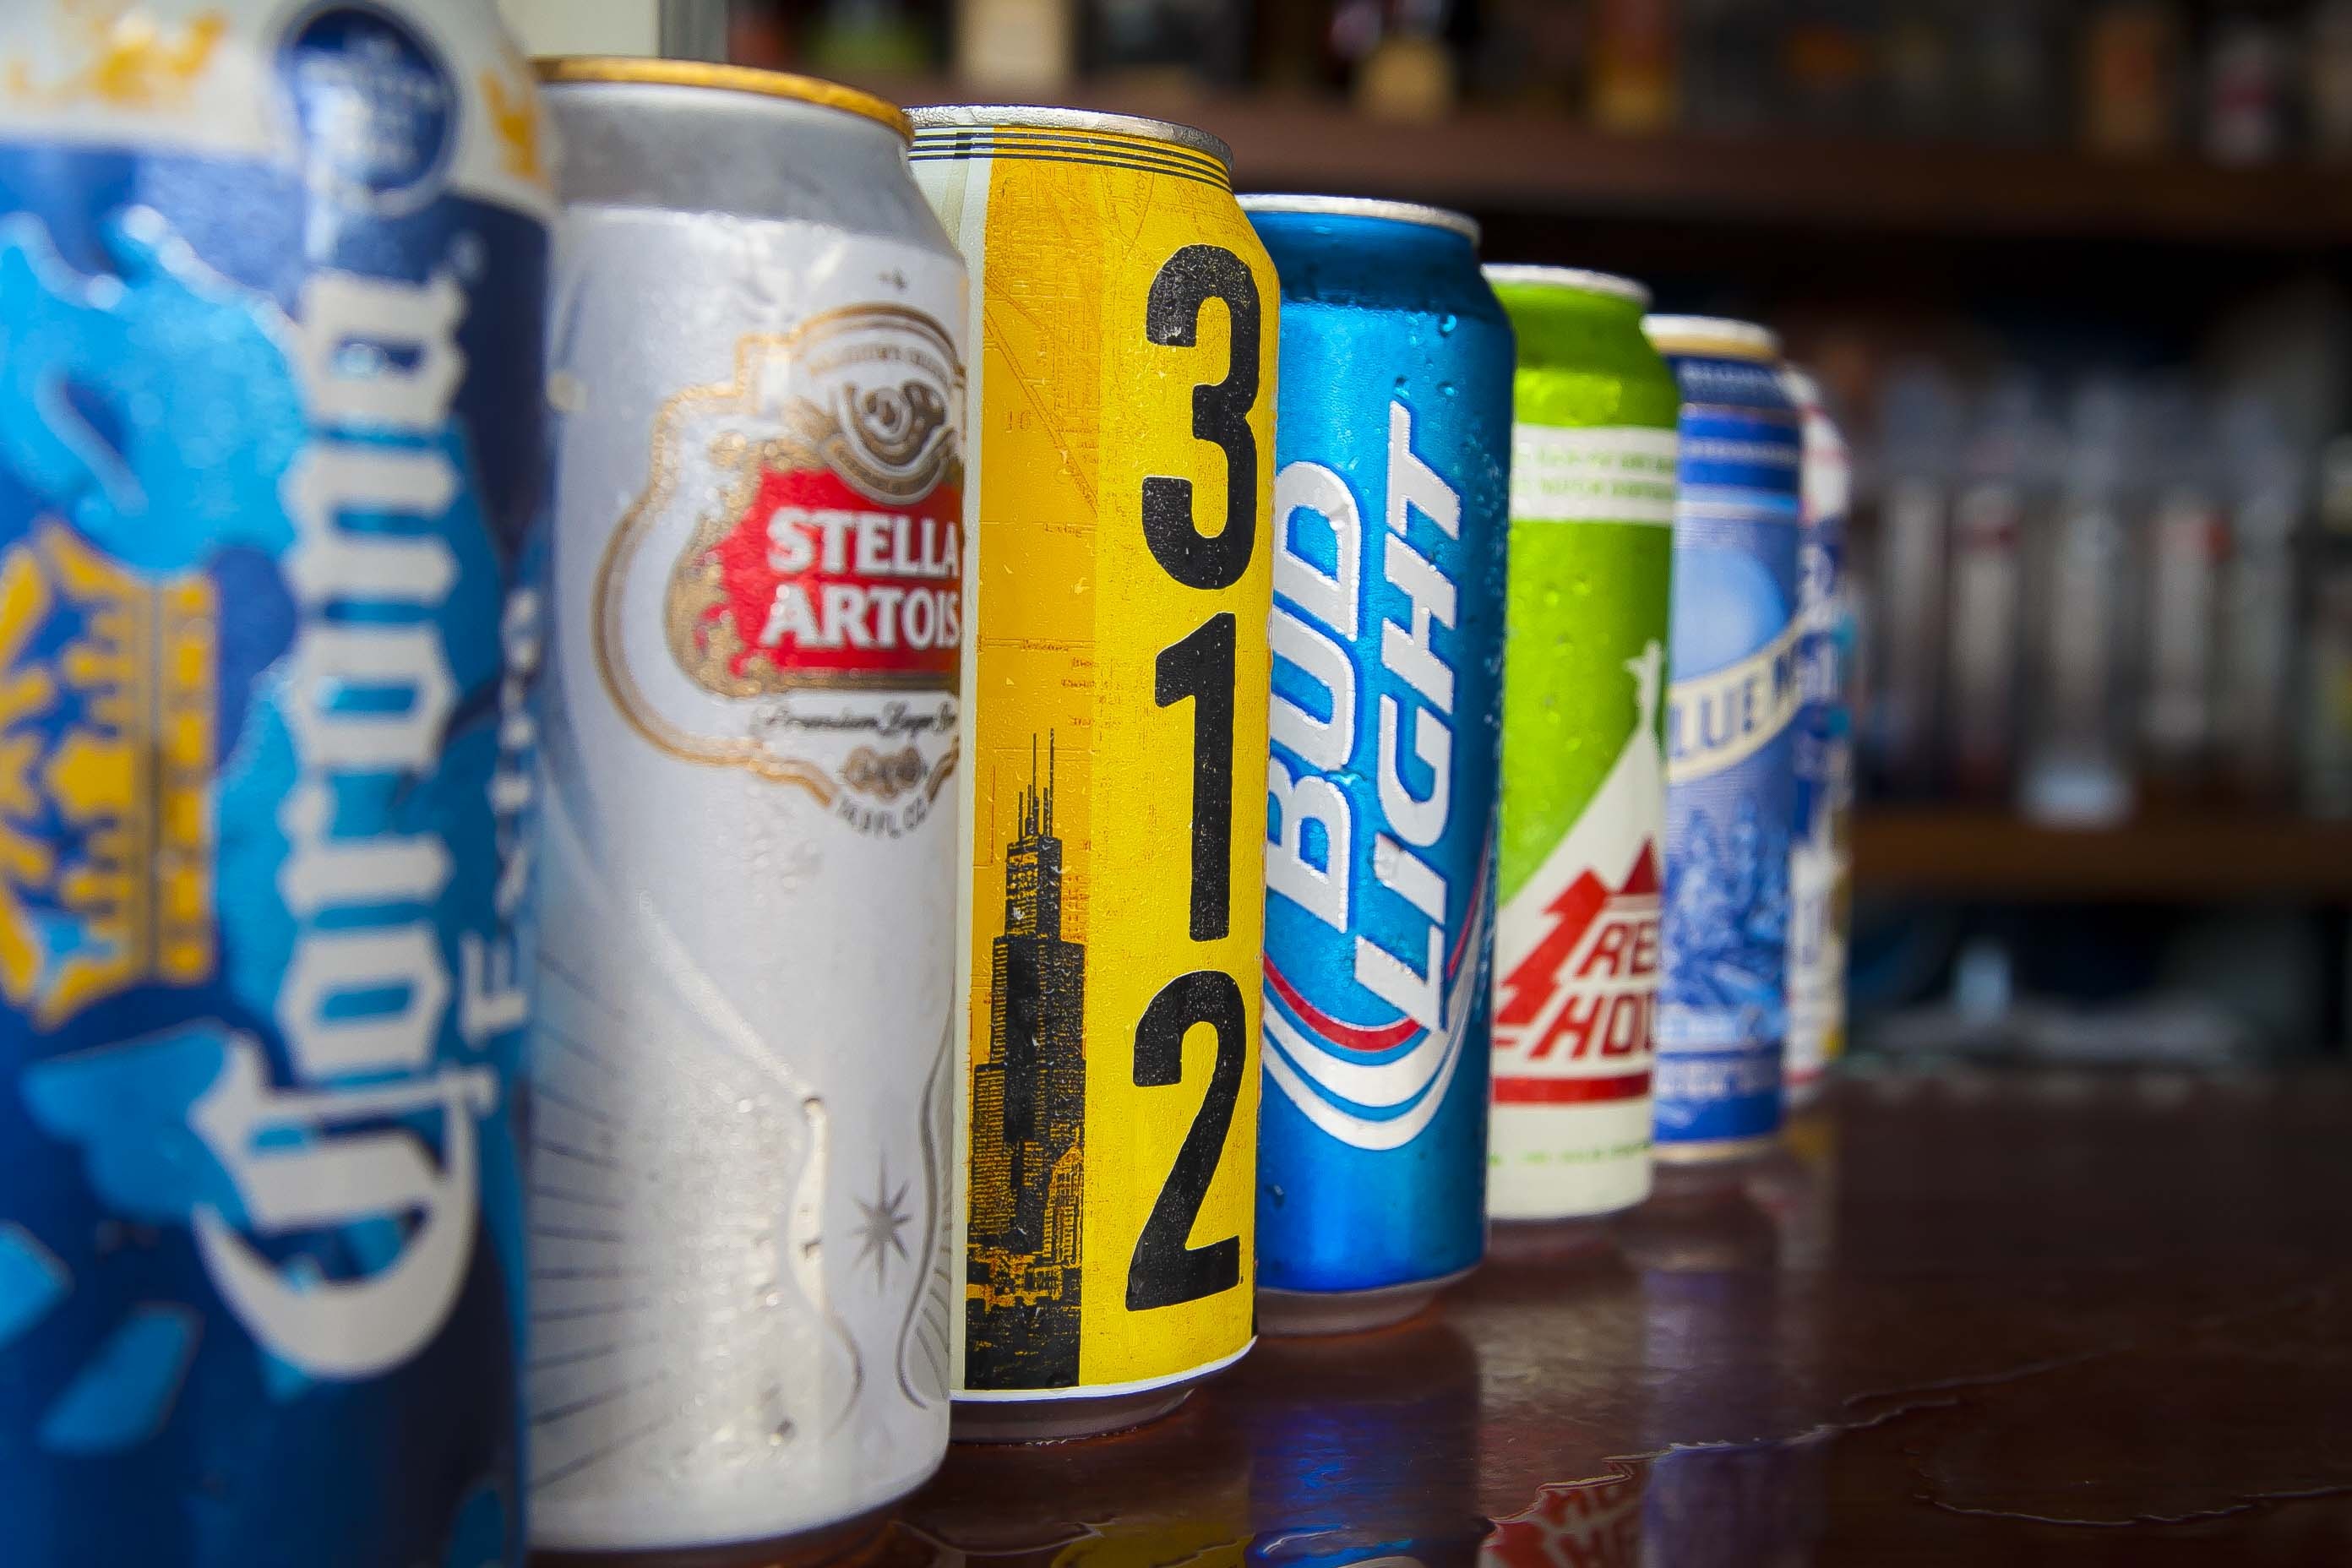
cold, liquid, bar, beverage, drink, blue, beer, alcohol, alcoholic, party, cans, pub, 312, soft drink, bud light